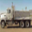
Label: truck